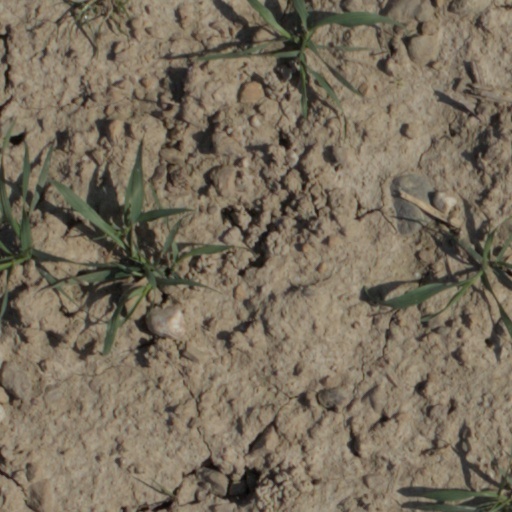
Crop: wheat